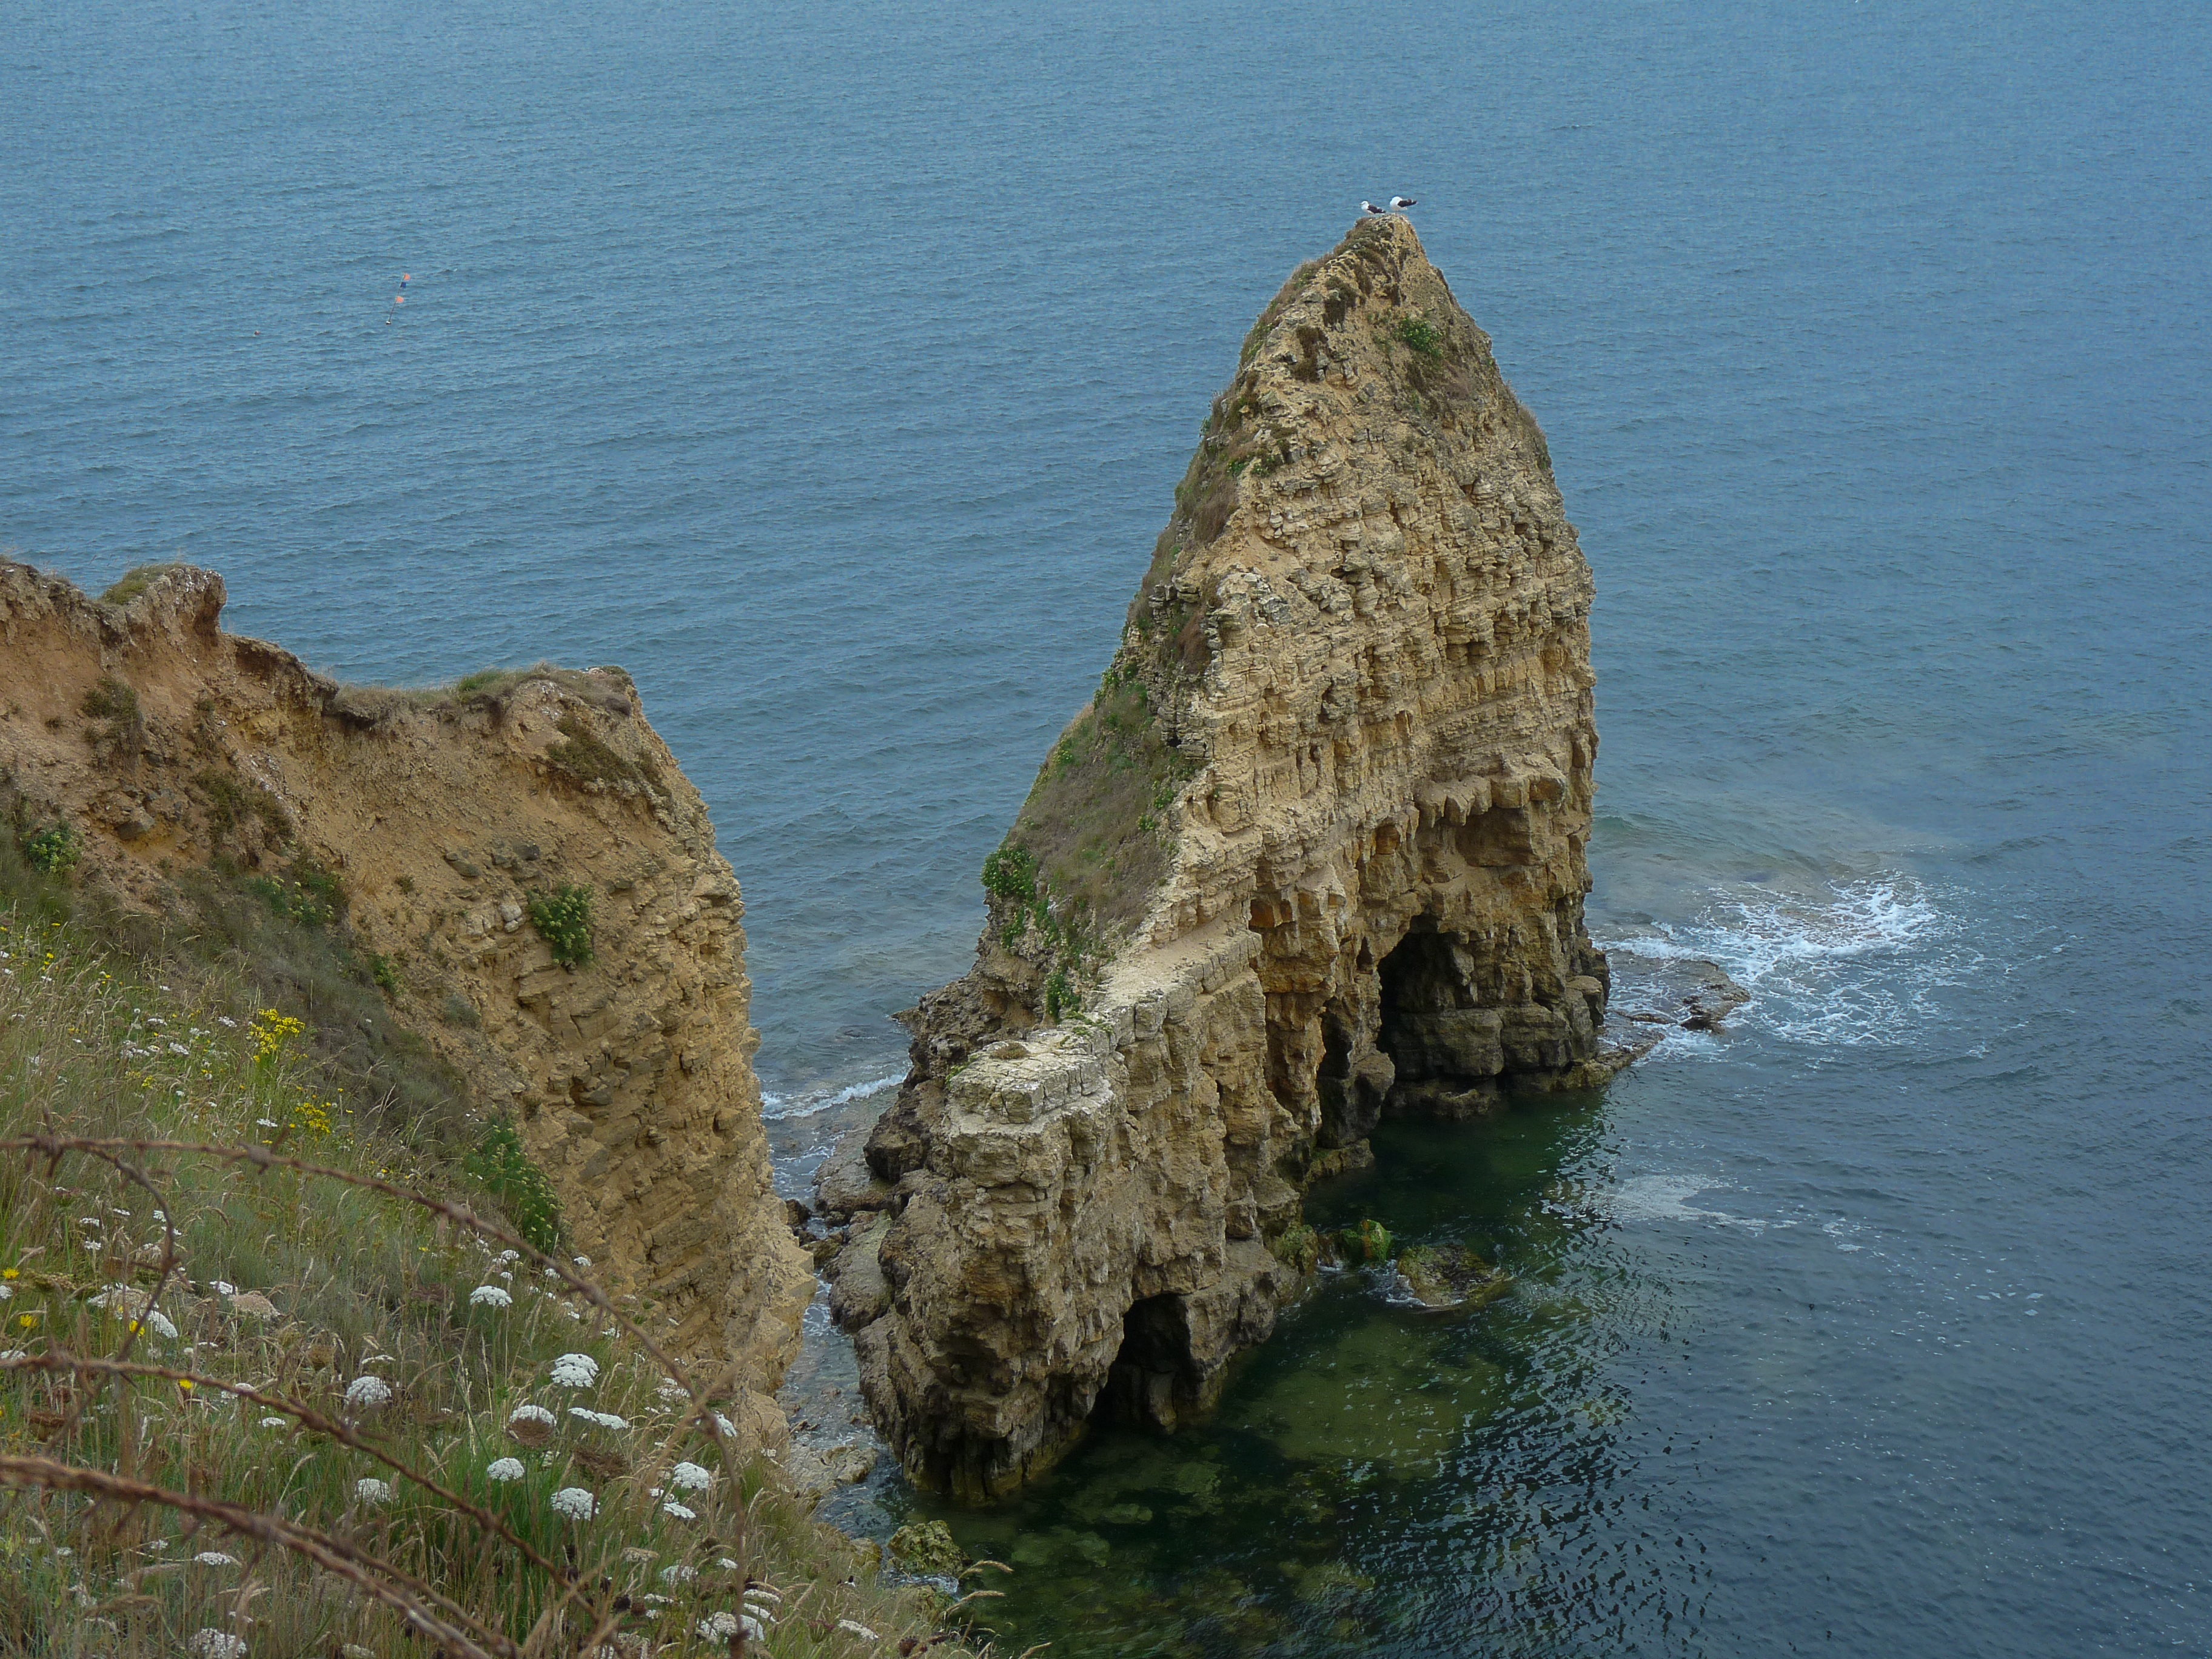
beach, sea, coast, rock, ocean, shore, formation, cliff, cove, tower, bay, island, stack, terrain, body of water, geology, normandy, landing, cape, islet, pointe du hoc, d day, june 1944, landform